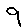
Label: 9